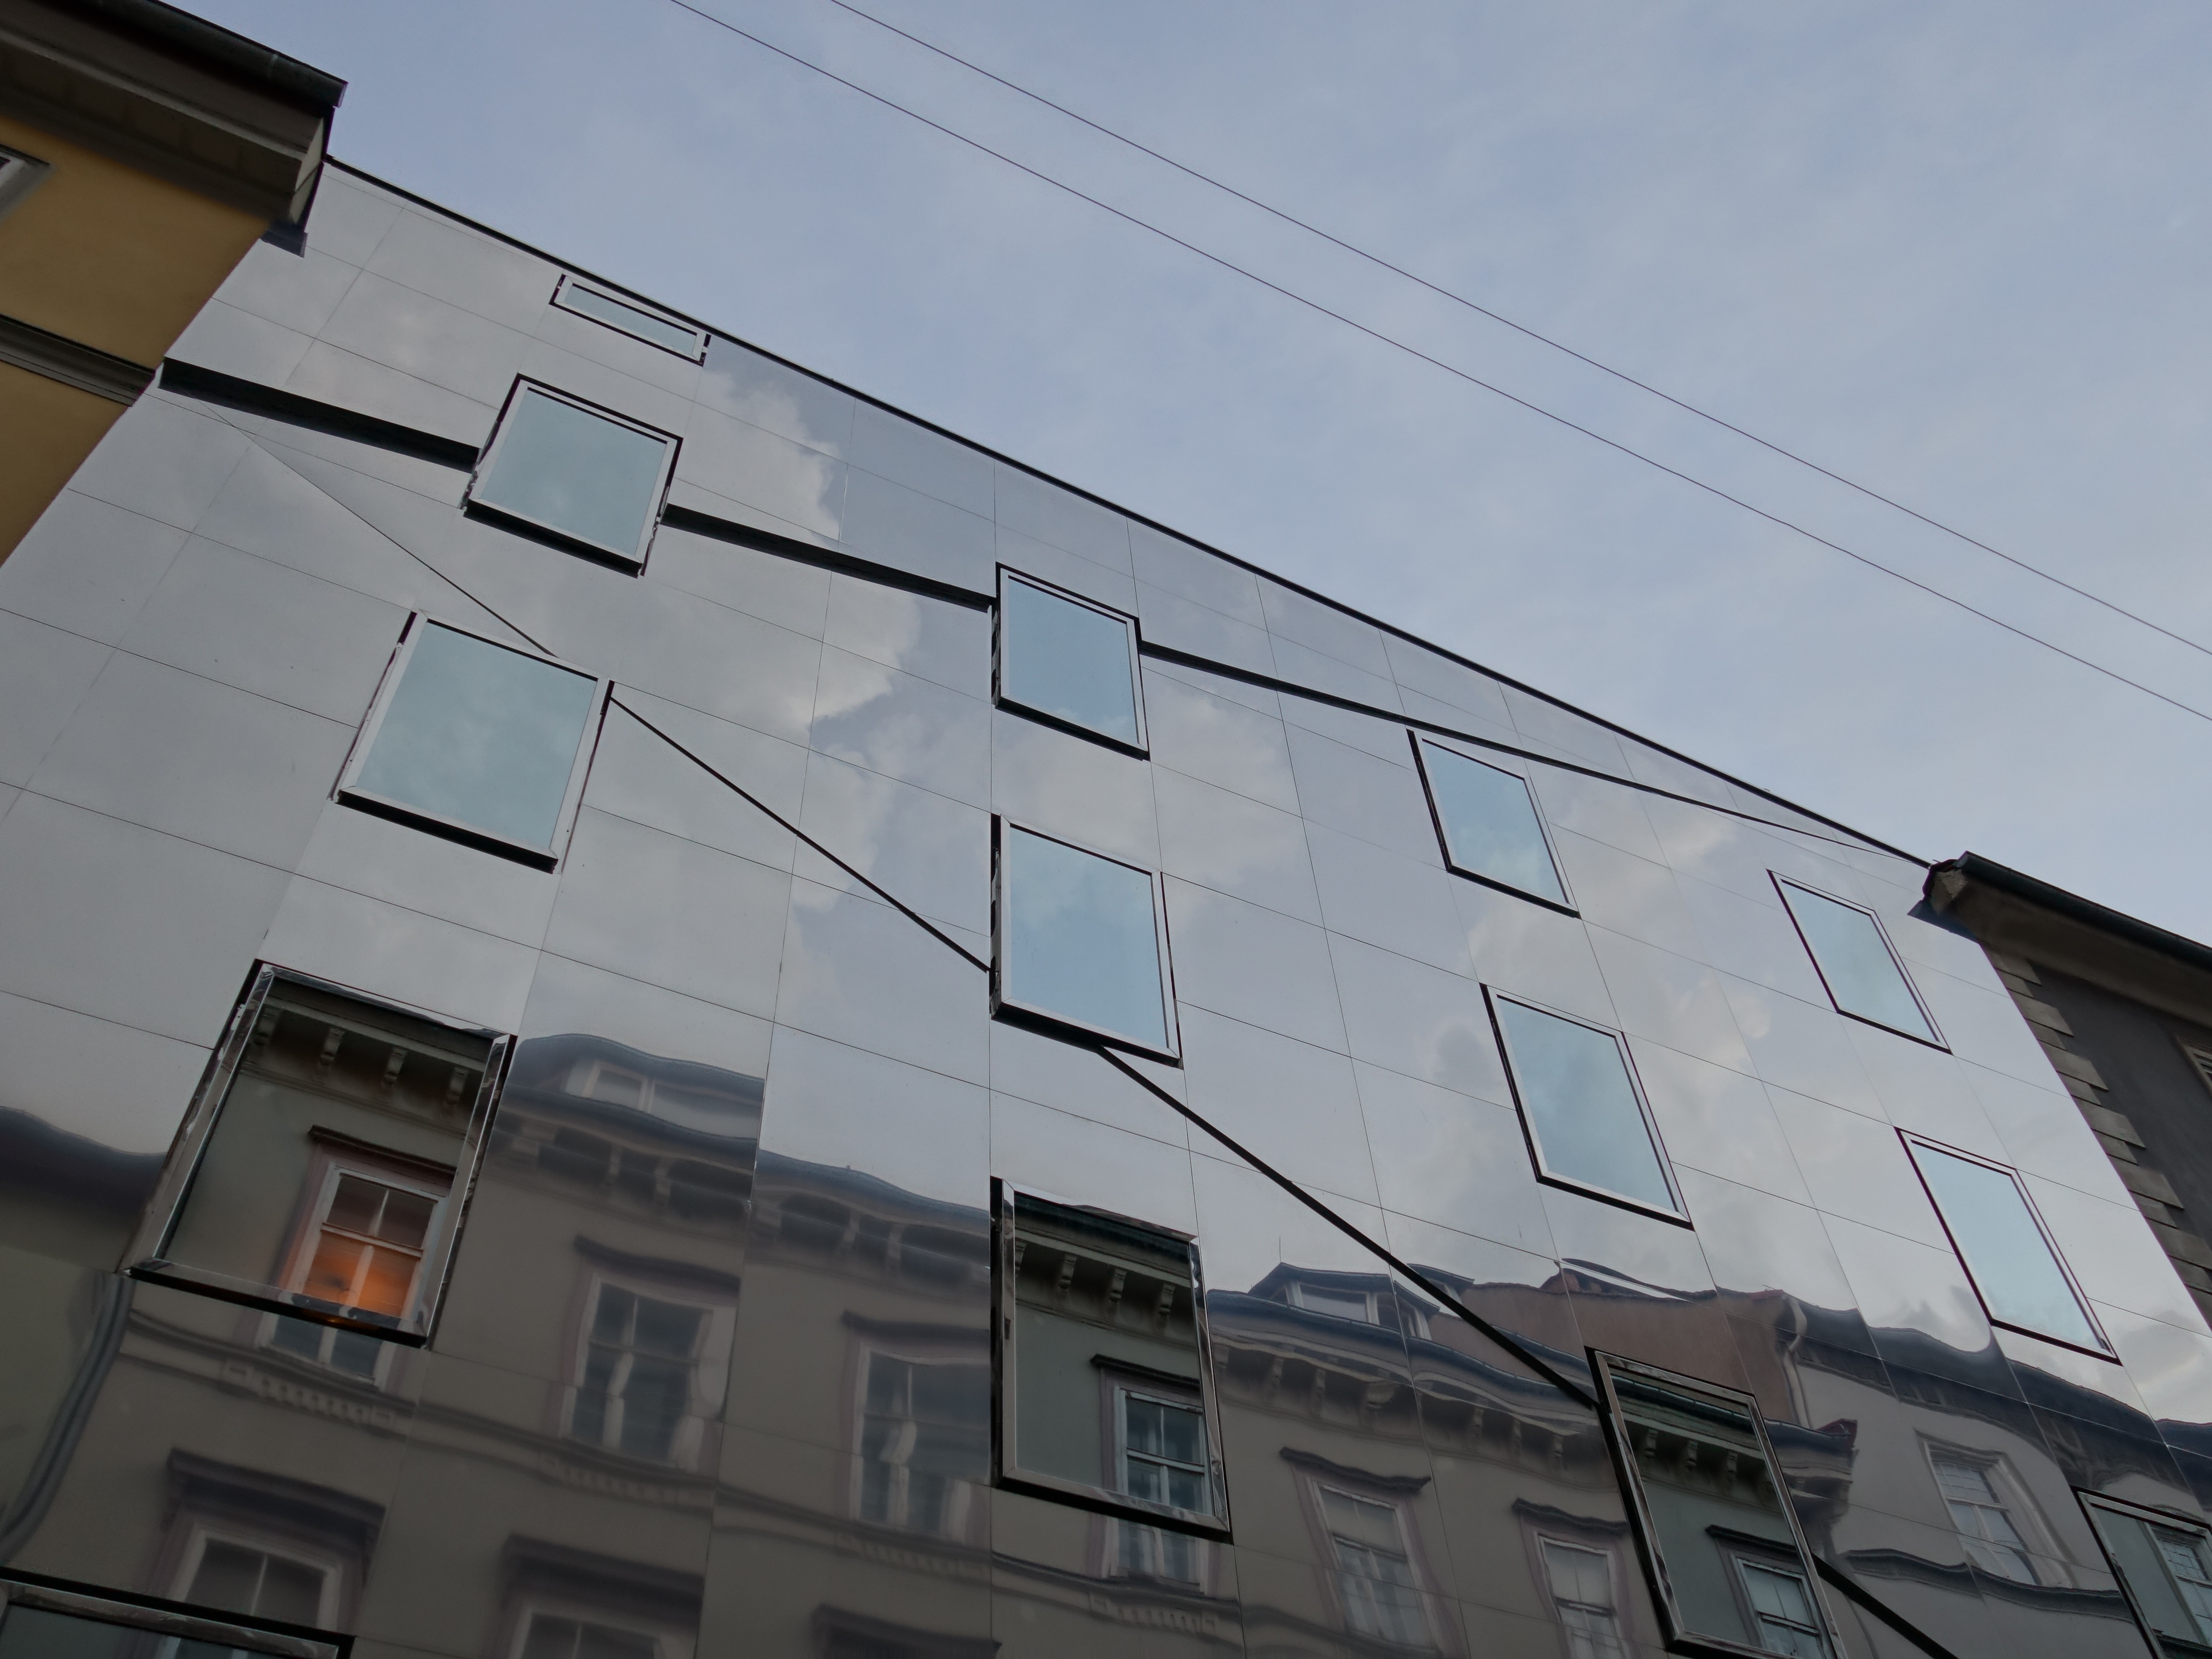
architecture, roof, building, home, wall, downtown, reflection, facade, mirror, graz, neighbourhood, urban area, residential area